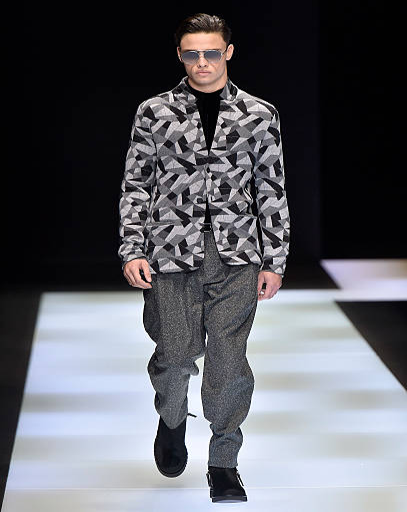
a model walks the runway at the fashion show during fashion week .